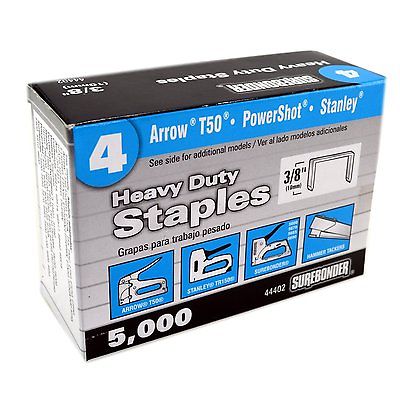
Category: stapler